Edwin Jackson (baseball)

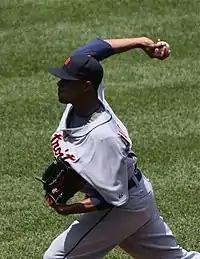
Jackson pitching for the Tigers in 2009

On December 10, 2008, Jackson was traded to the Detroit Tigers in exchange for outfielder Matt Joyce.